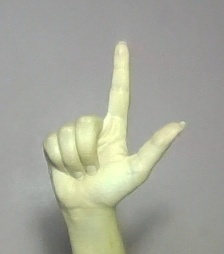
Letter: laam